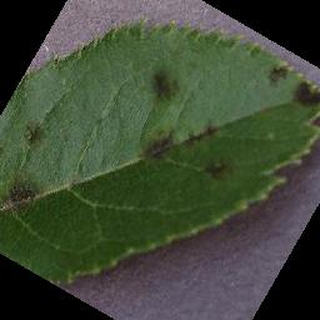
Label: apple_apple_scab